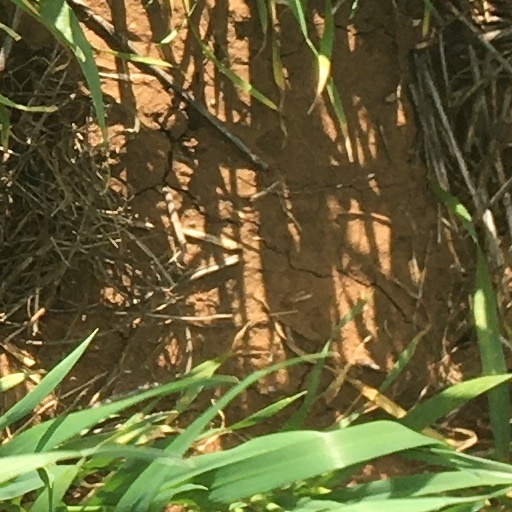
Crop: wheat